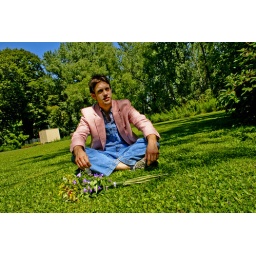
production photos for luke's angels' &amp;quot;in june&amp;quot; music video on location in st. cloud and avon, minnesota.